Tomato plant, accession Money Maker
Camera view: bottom (45 deg); turntable rotation: 120 degrees
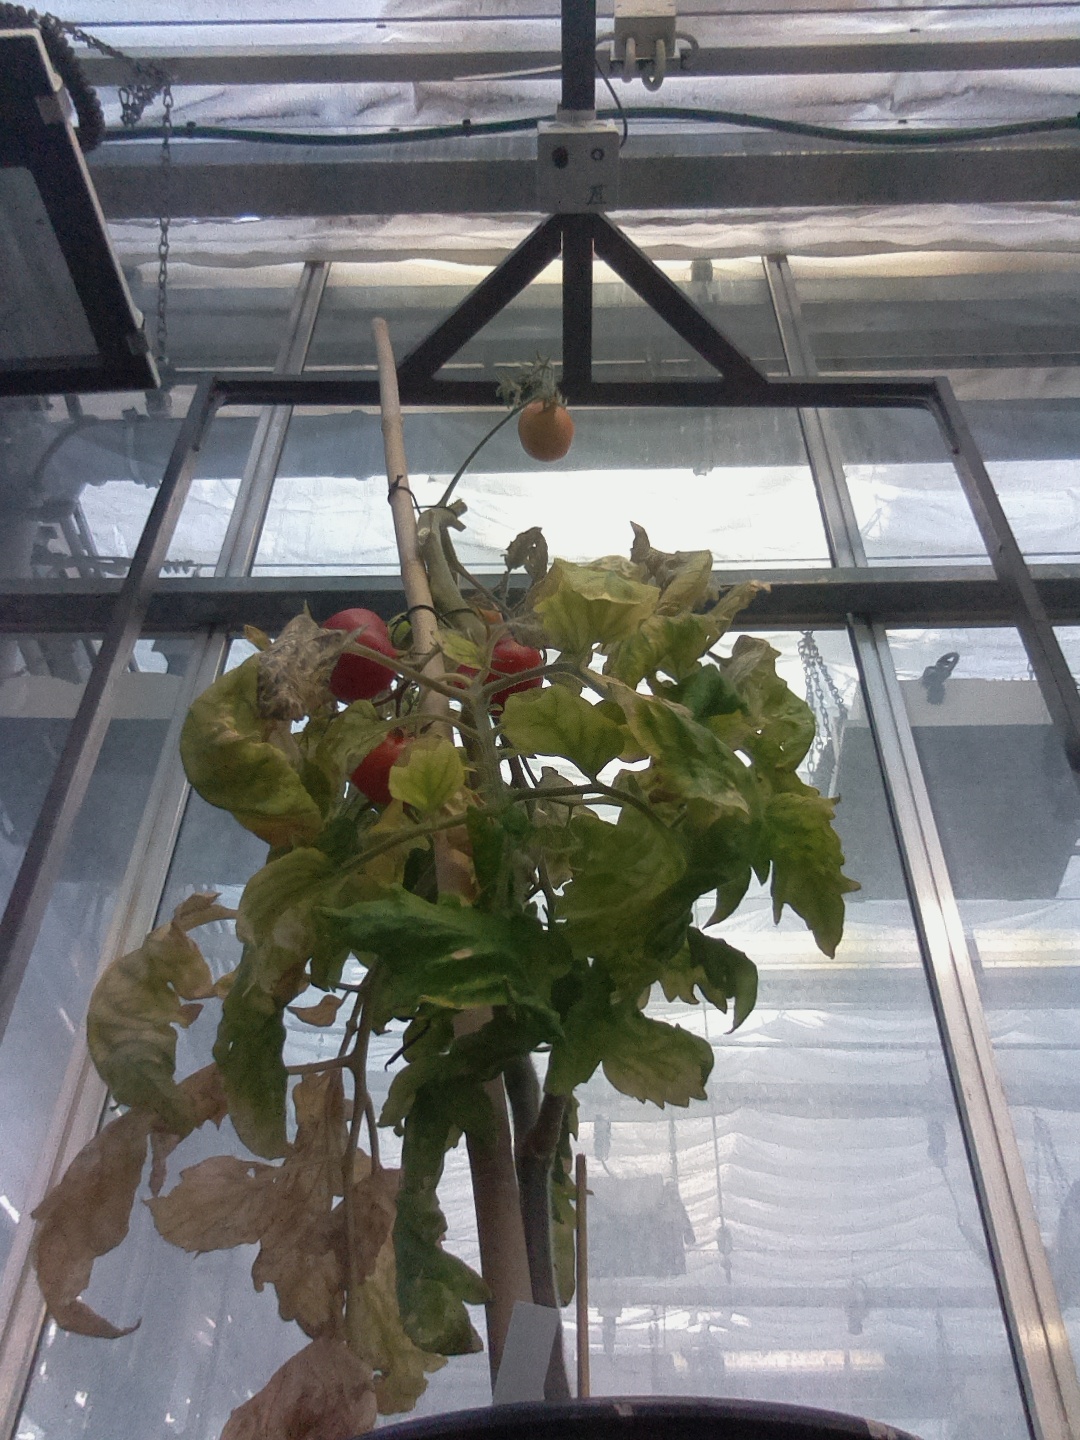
BBCH growth stage 85: 50%-60% of fruits show typical fully ripe color